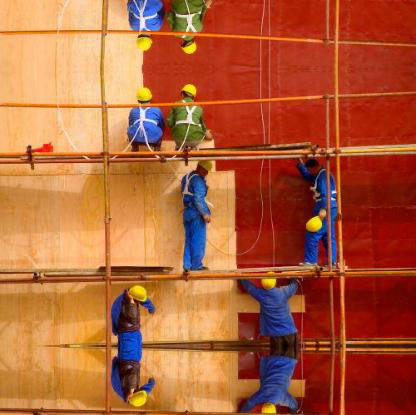
Objects in the image:
label: helmet
label: helmet
label: helmet
label: helmet
label: helmet
label: head
label: helmet
label: helmet
label: helmet
label: helmet